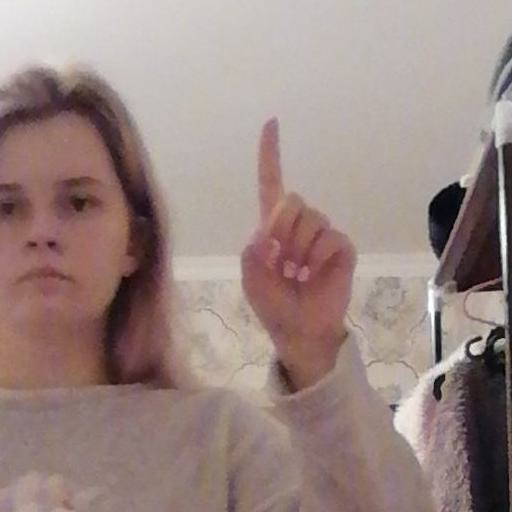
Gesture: one